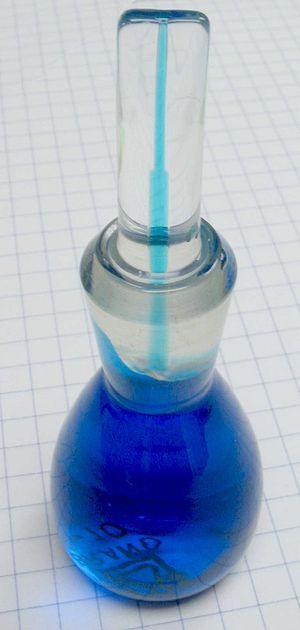
La masse volumique d'une substance, aussi appelée densité volumique de masse, est une grandeur physique qui caractérise la masse de cette substance par unité de volume. C'est l'inverse du volume massique.
Un pycnomètre désigne un instrument de laboratoire utilisé pour mesurer, à une température déterminée, la masse volumique d'un produit liquide, pâteux ou solide.